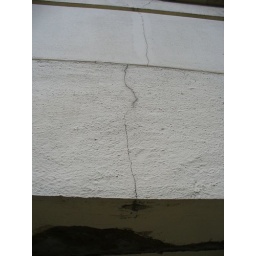
crack above window on ground level which goes all the way up